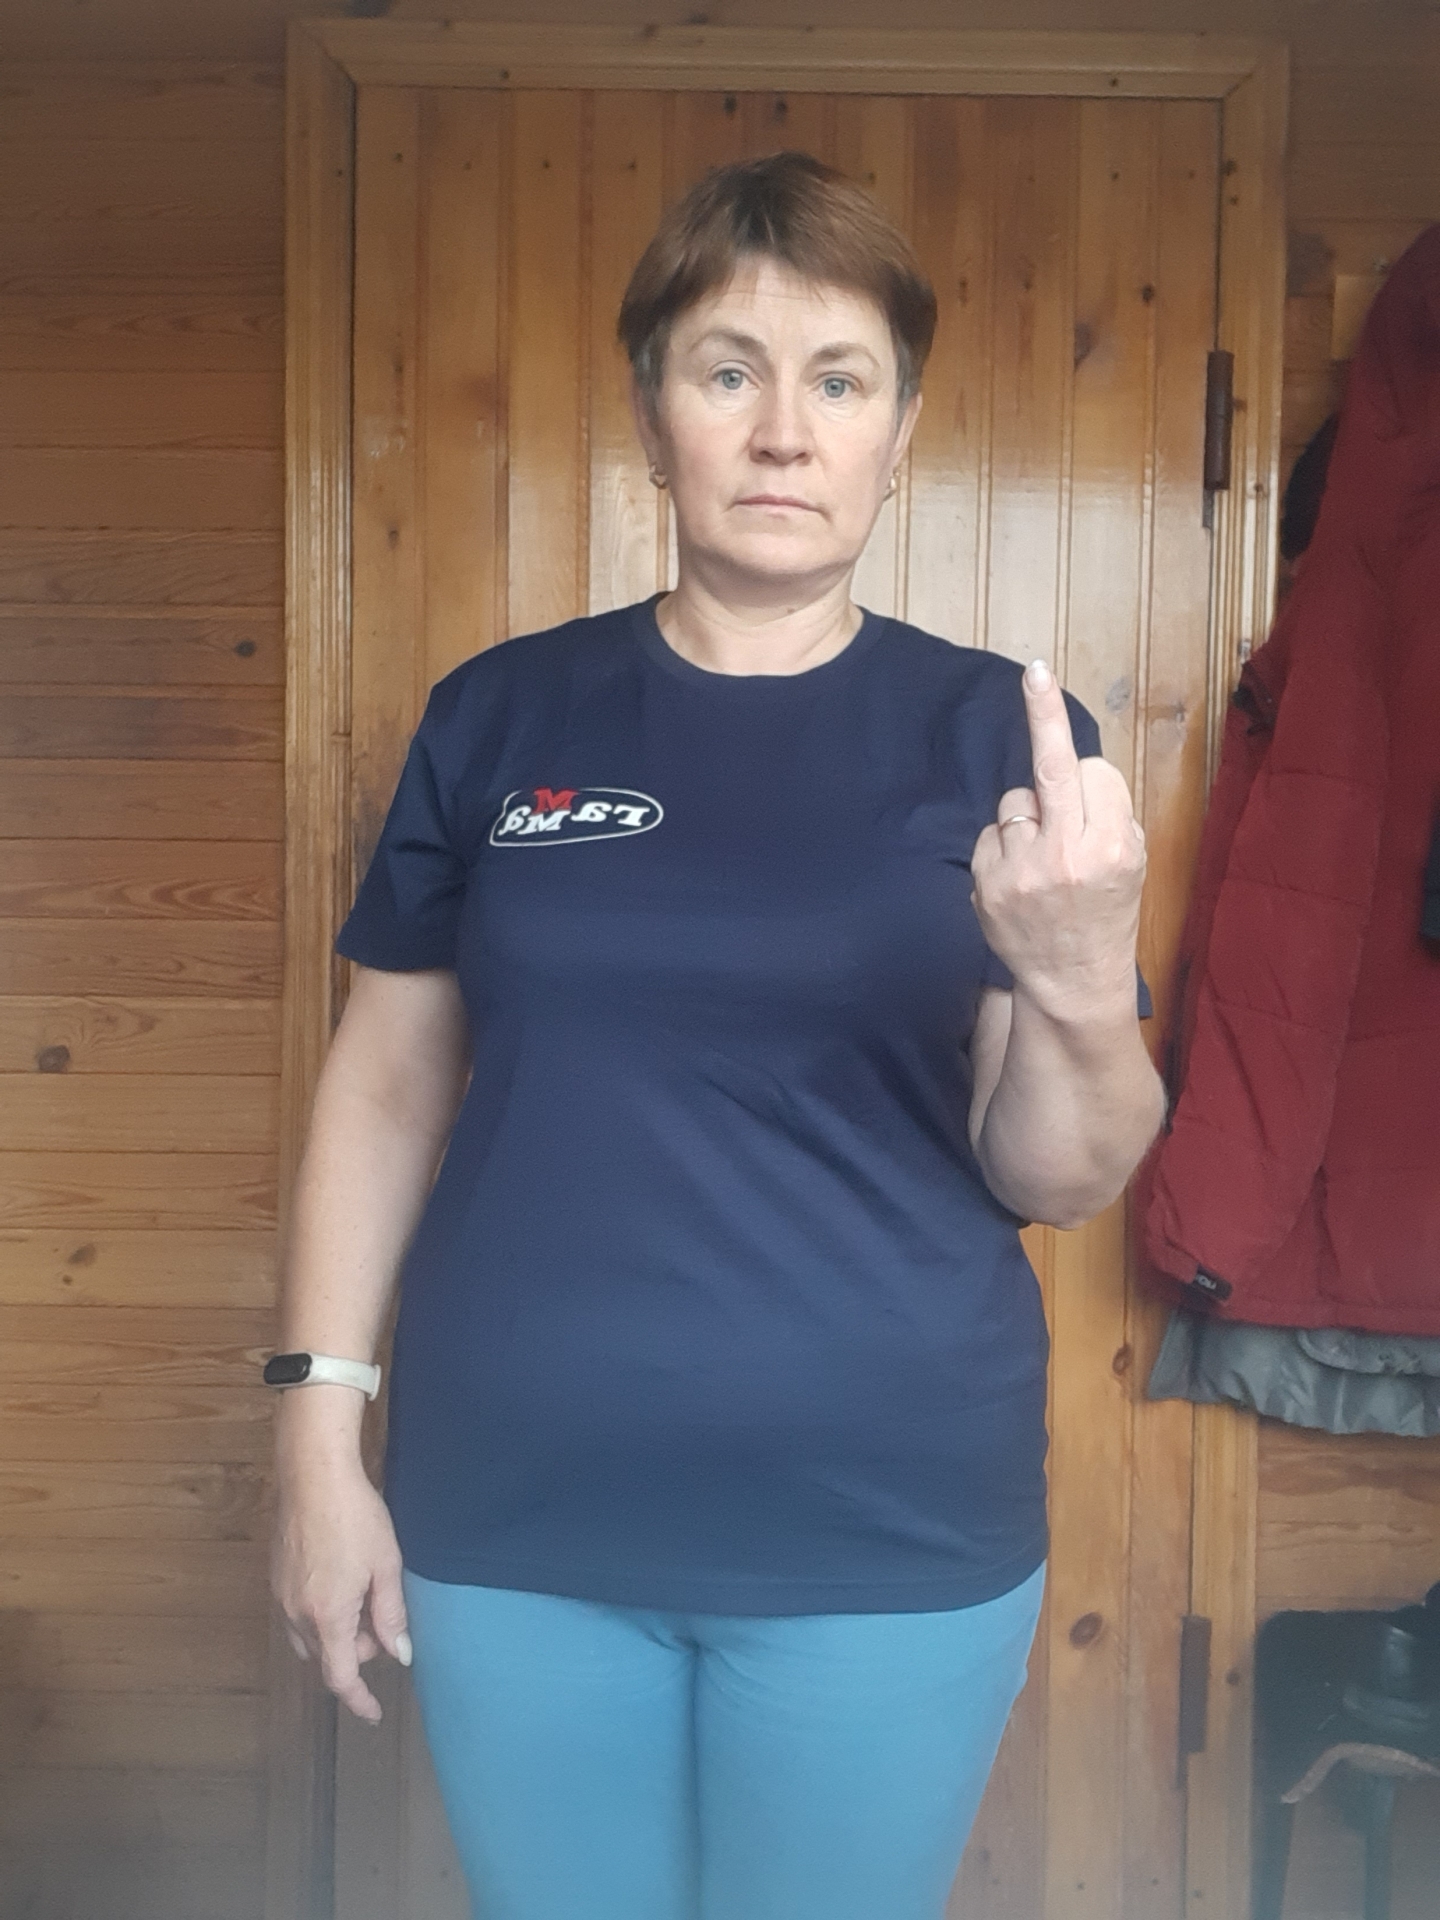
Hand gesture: middle_finger